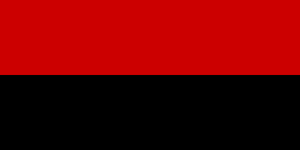
Jáuregui est l'une des 29 municipalités de l'État de Táchira au Venezuela. Son chef-lieu est La Grita. En 2011, la population s'élève à 41 000 habitants.